History of the Trans-Am Series

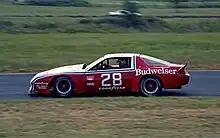
Willy T. Ribbs in a DeAtley Motorsports Camaro in 1983.

In 1983 Neil DeAtley assembled a two-car team of Camaros for the Trans-Am Series. DeAtley's major sponsor was Budweiser; noteworthy for the attraction of a truly major sponsor to the series. David Hobbs and Willy T. Ribbs dominated the 1983 season, with Ribbs winning five races and Hobbs winning four. Hobbs took the Championship with his more consistent finishes, while Ribbs was named Trans-Am Series Rookie of the Year.